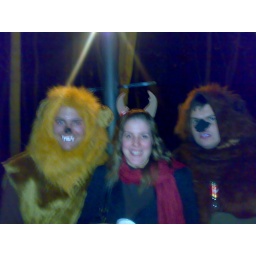
Aslan, Mrs Tumnas and Mr Beaver under the street lamp in Narnia aka Holme